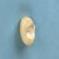
Maize quality: Good